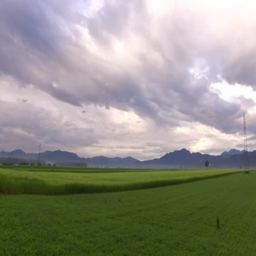
on the field after stormy weather